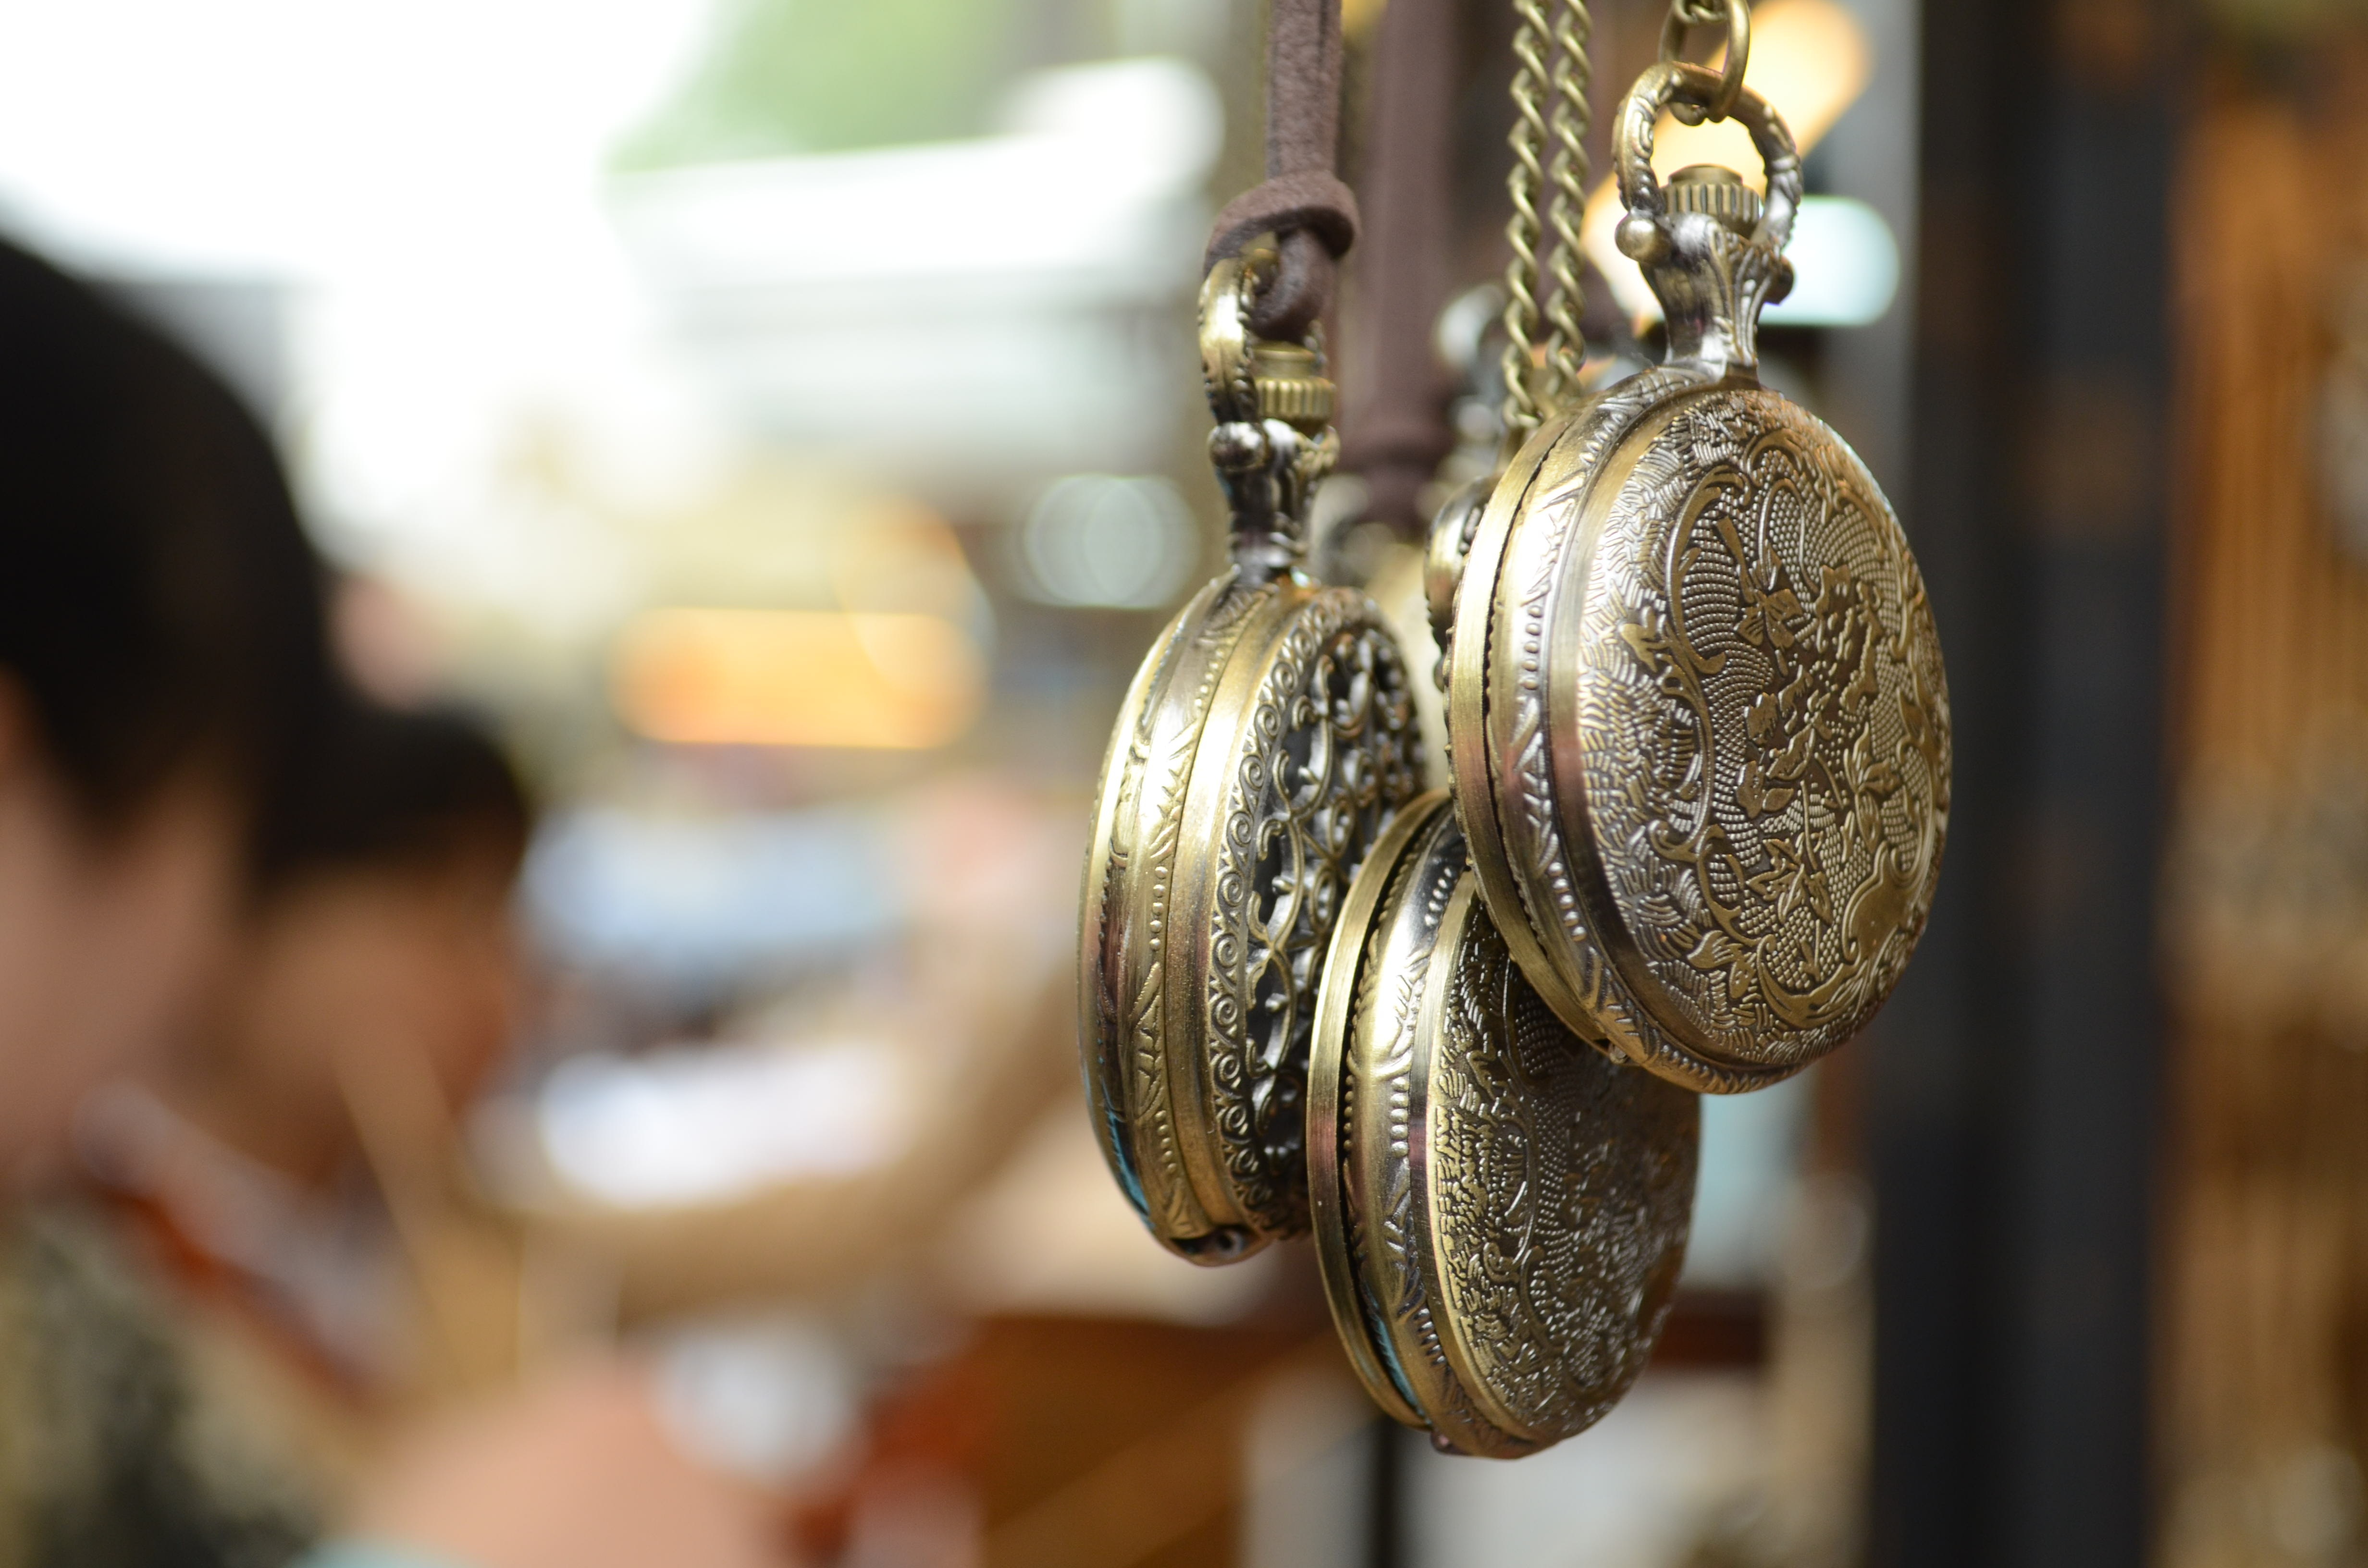
lighting, pocket watch, close up, chengdu, jin li